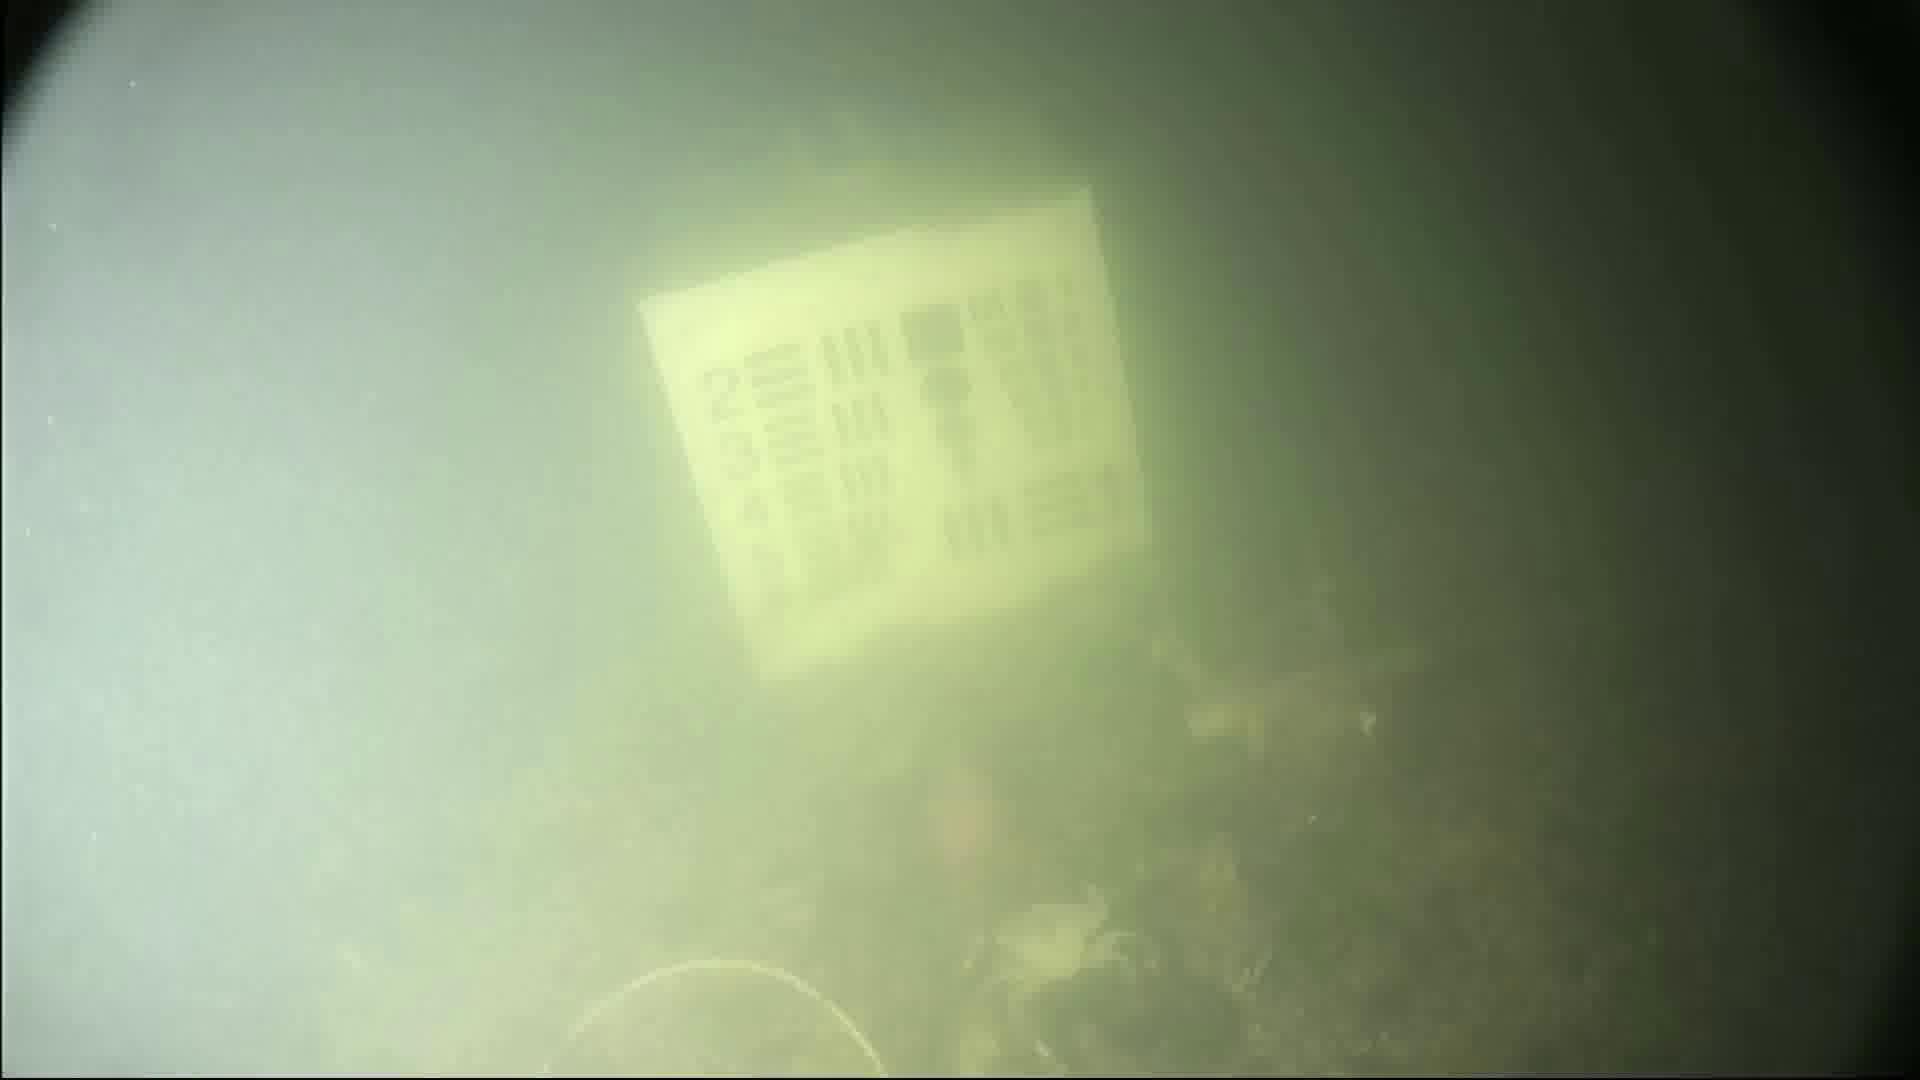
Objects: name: crab
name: fish